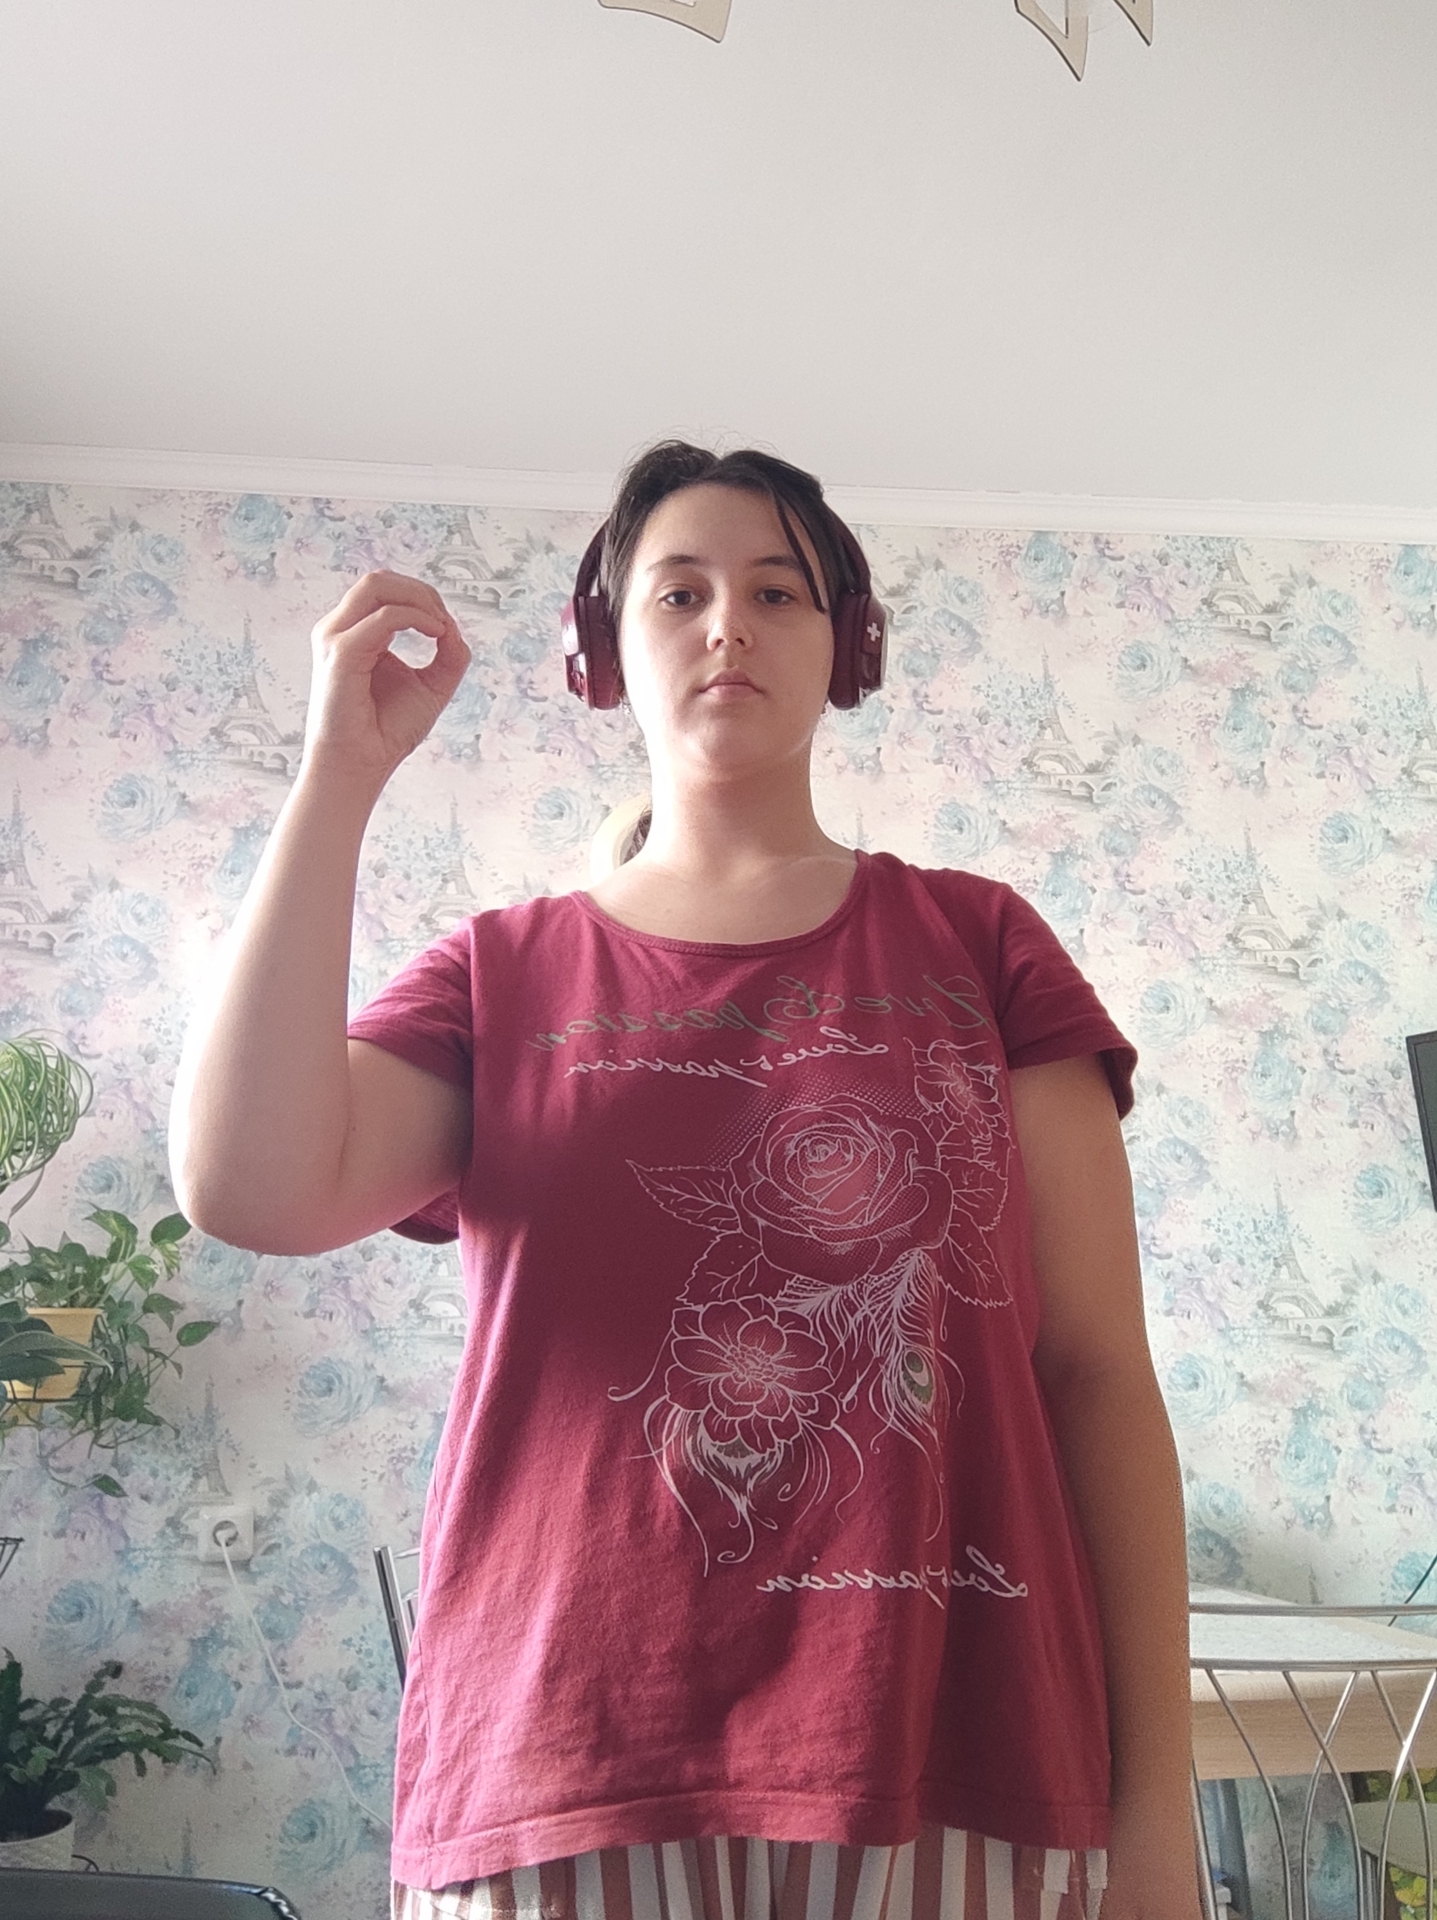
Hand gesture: grip